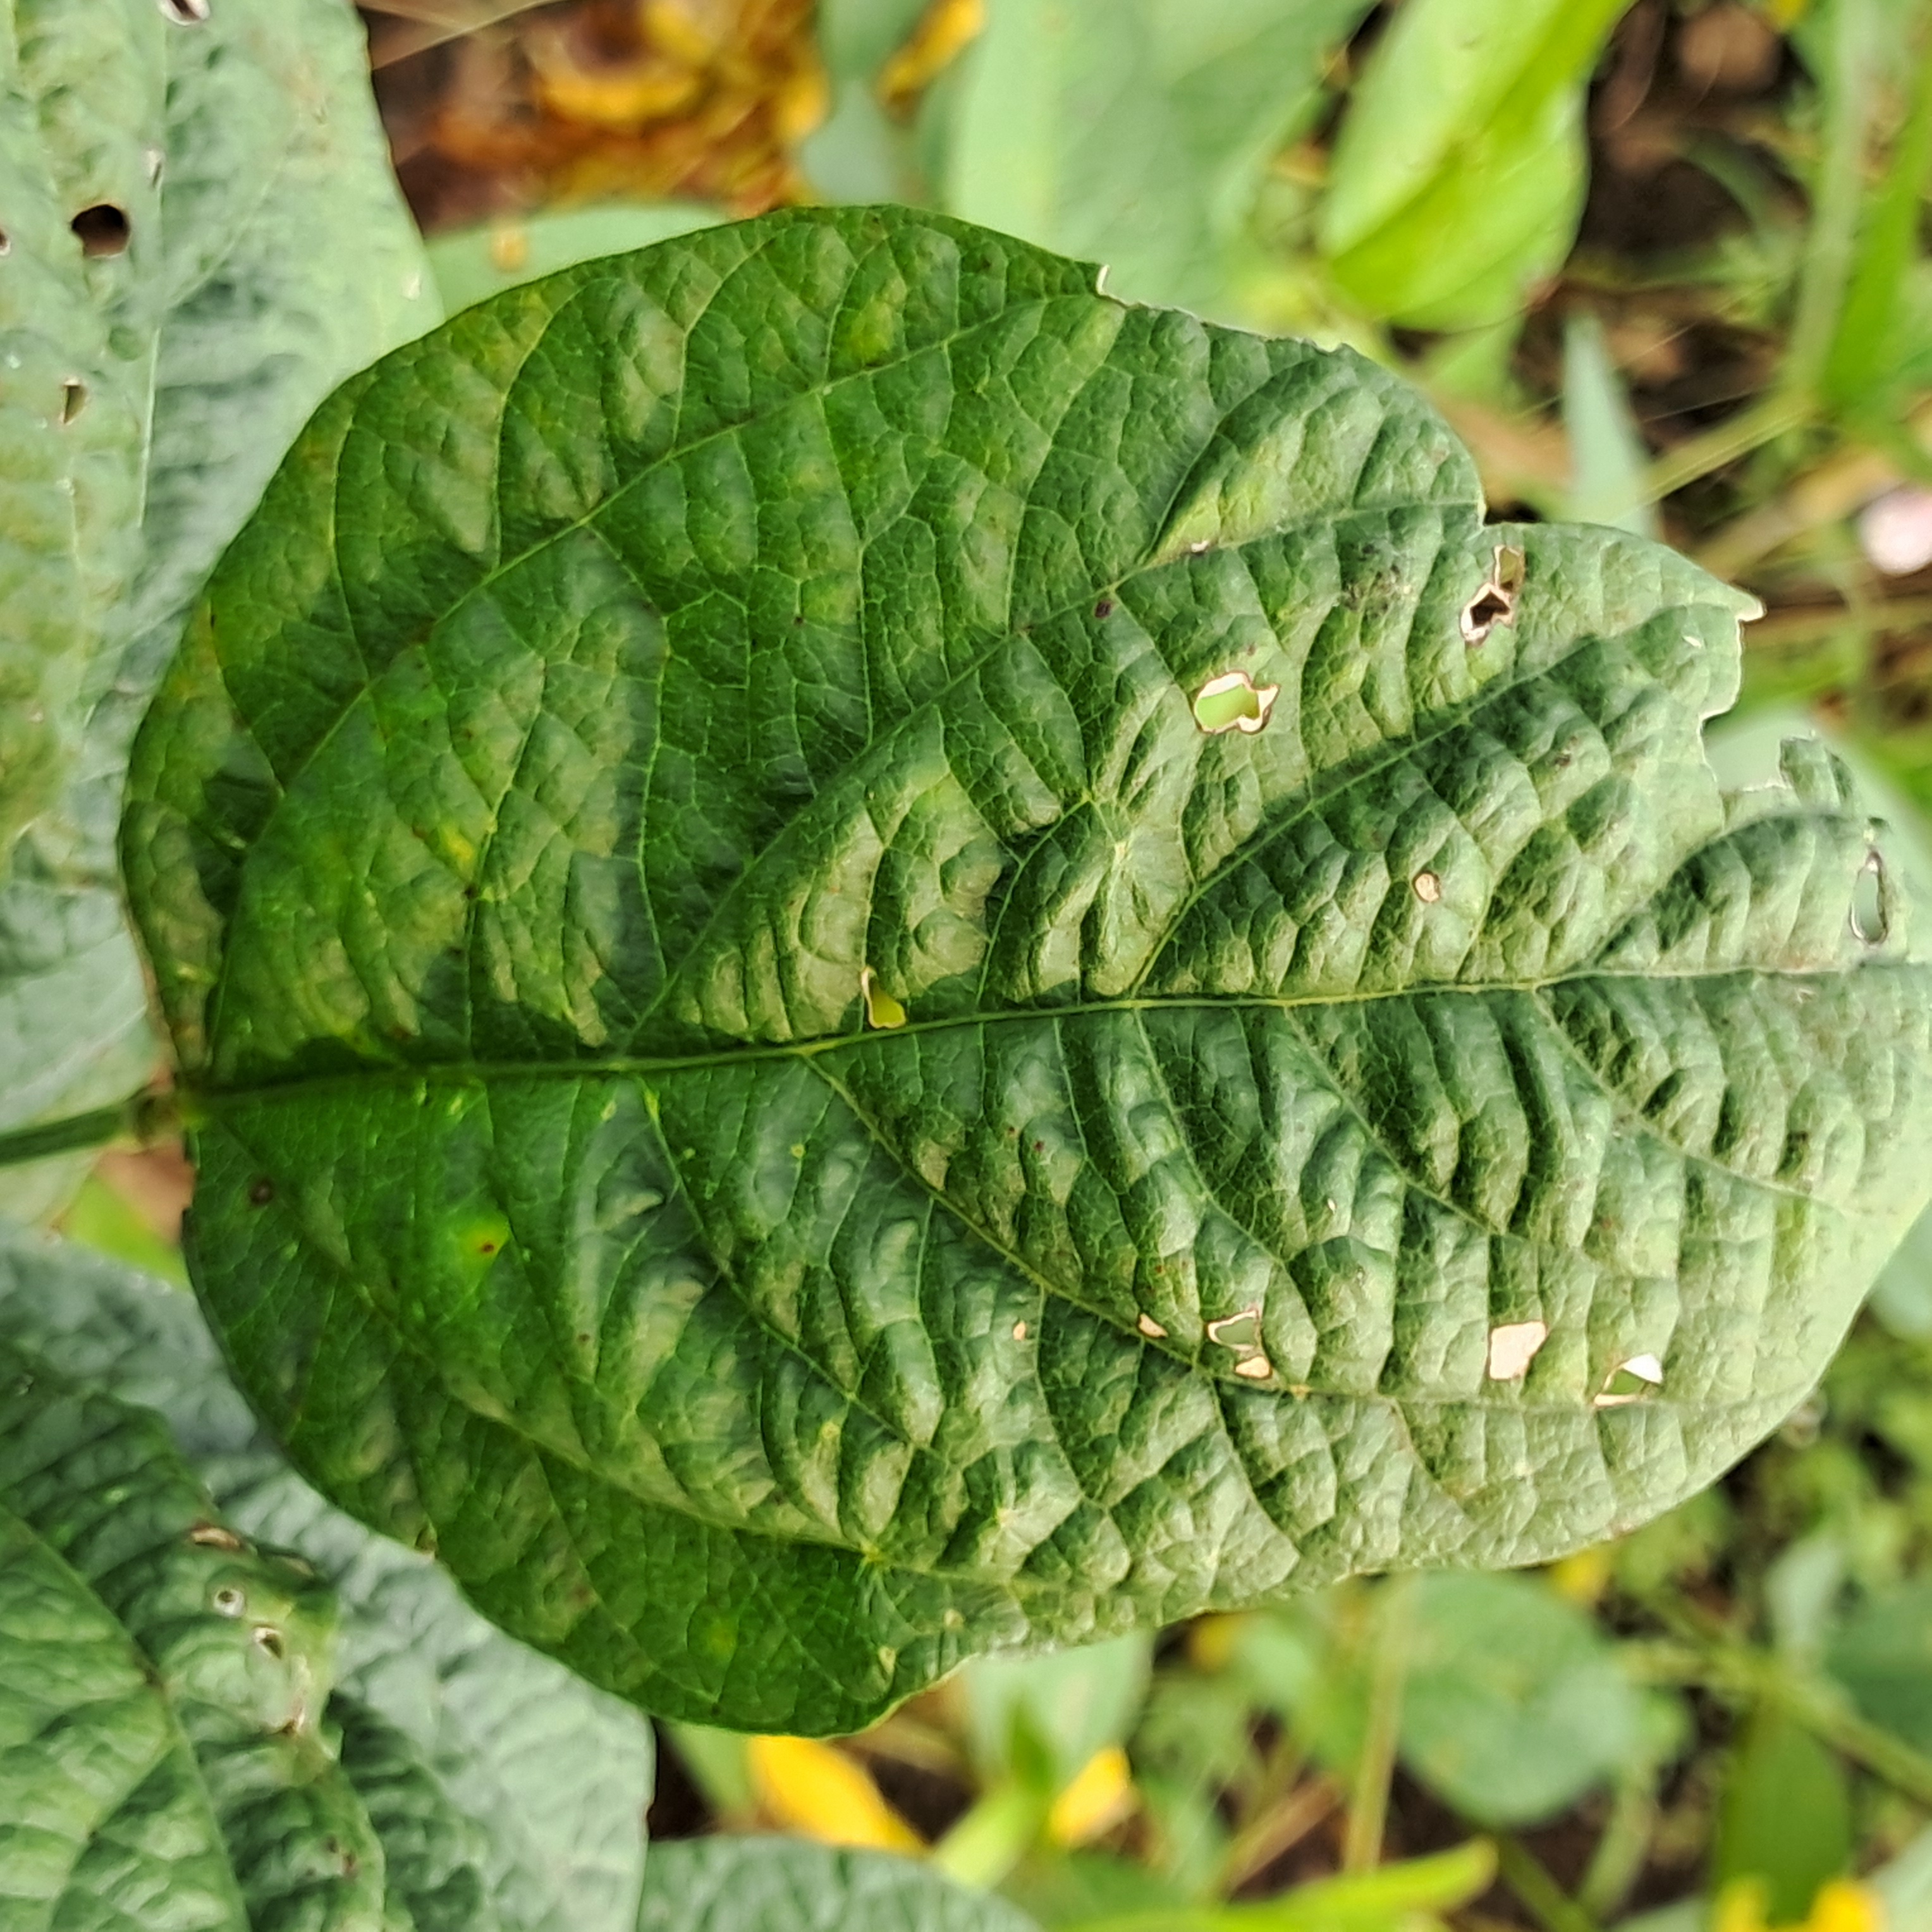
Label: Mosaic